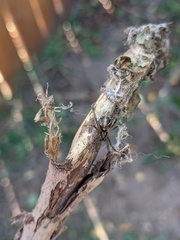
Species: Lactrodectus_hesperus